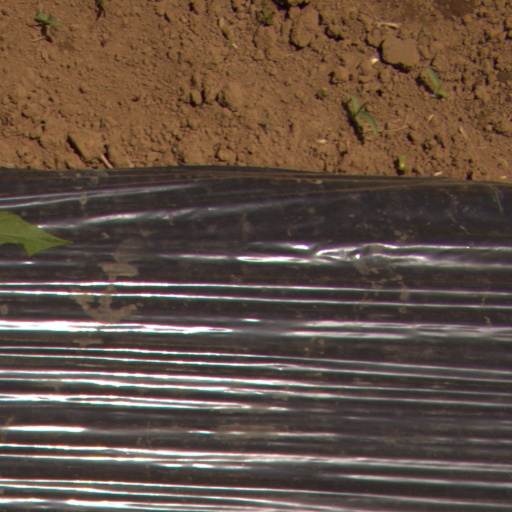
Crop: Jerusalem artichoke